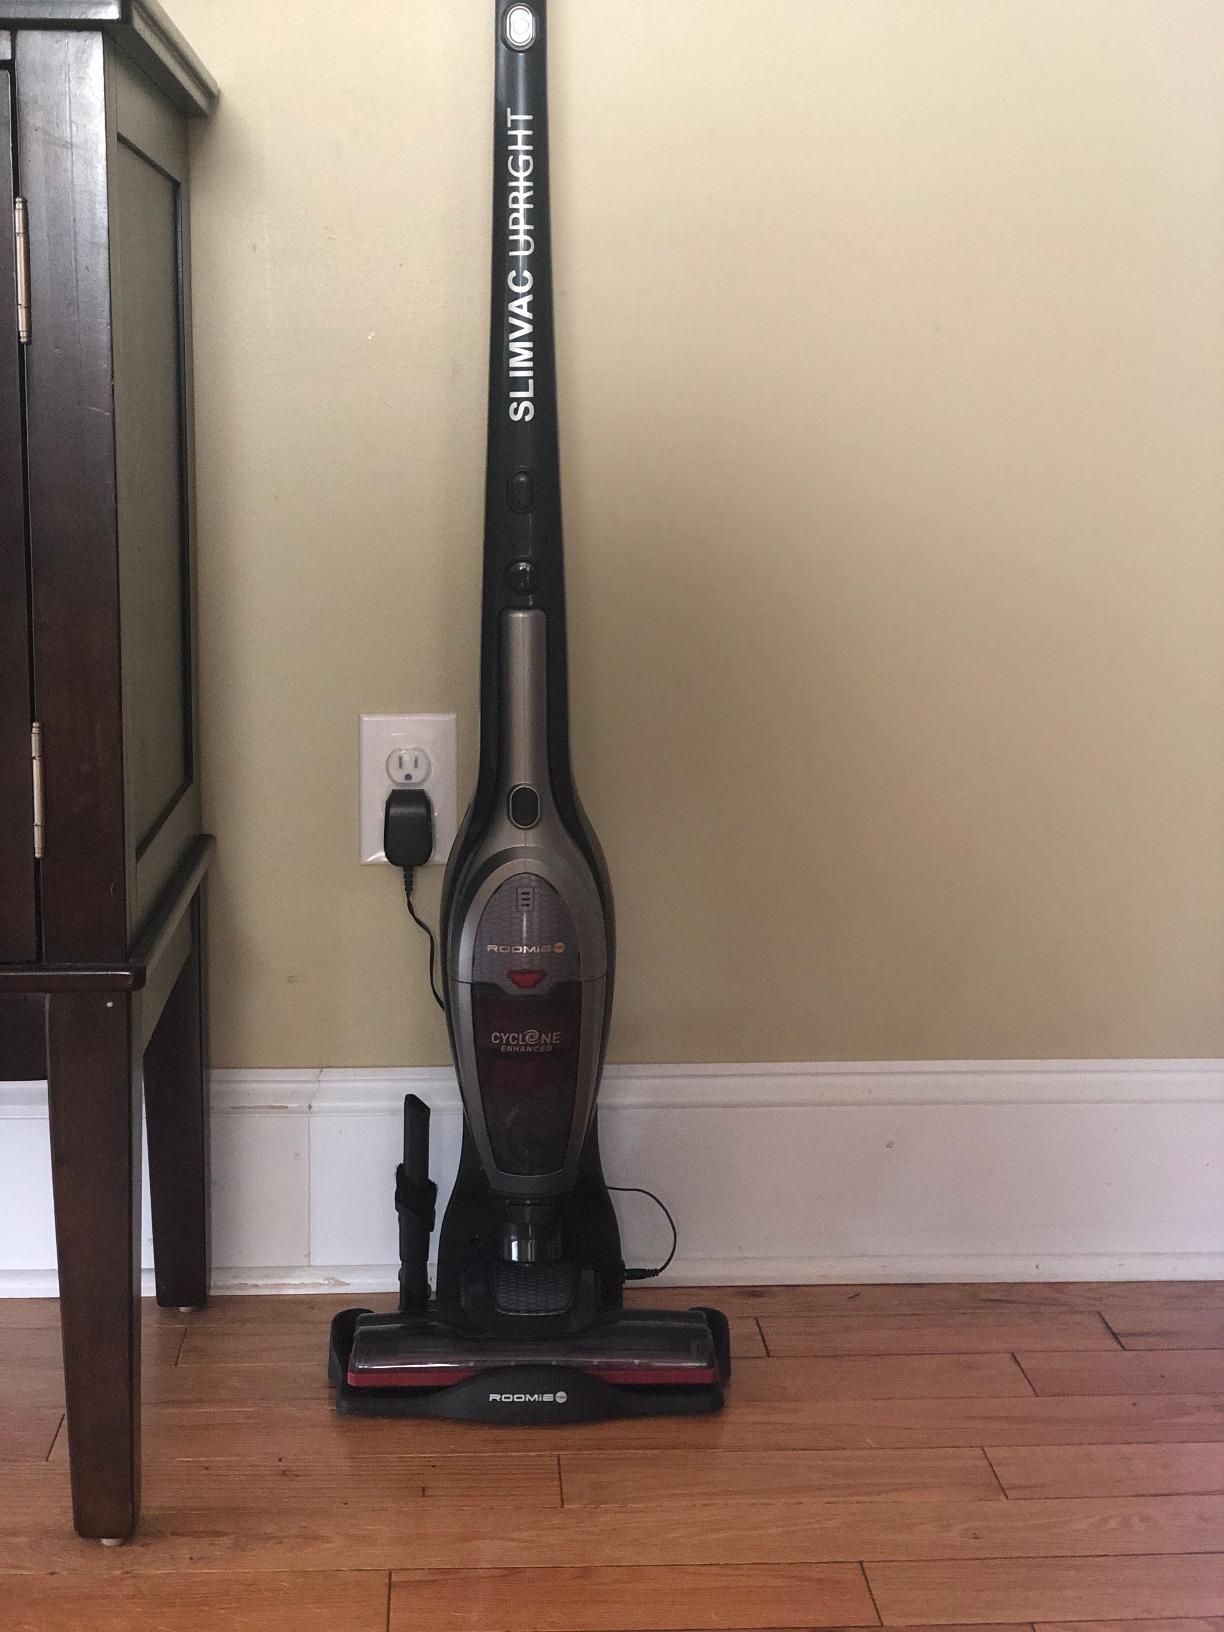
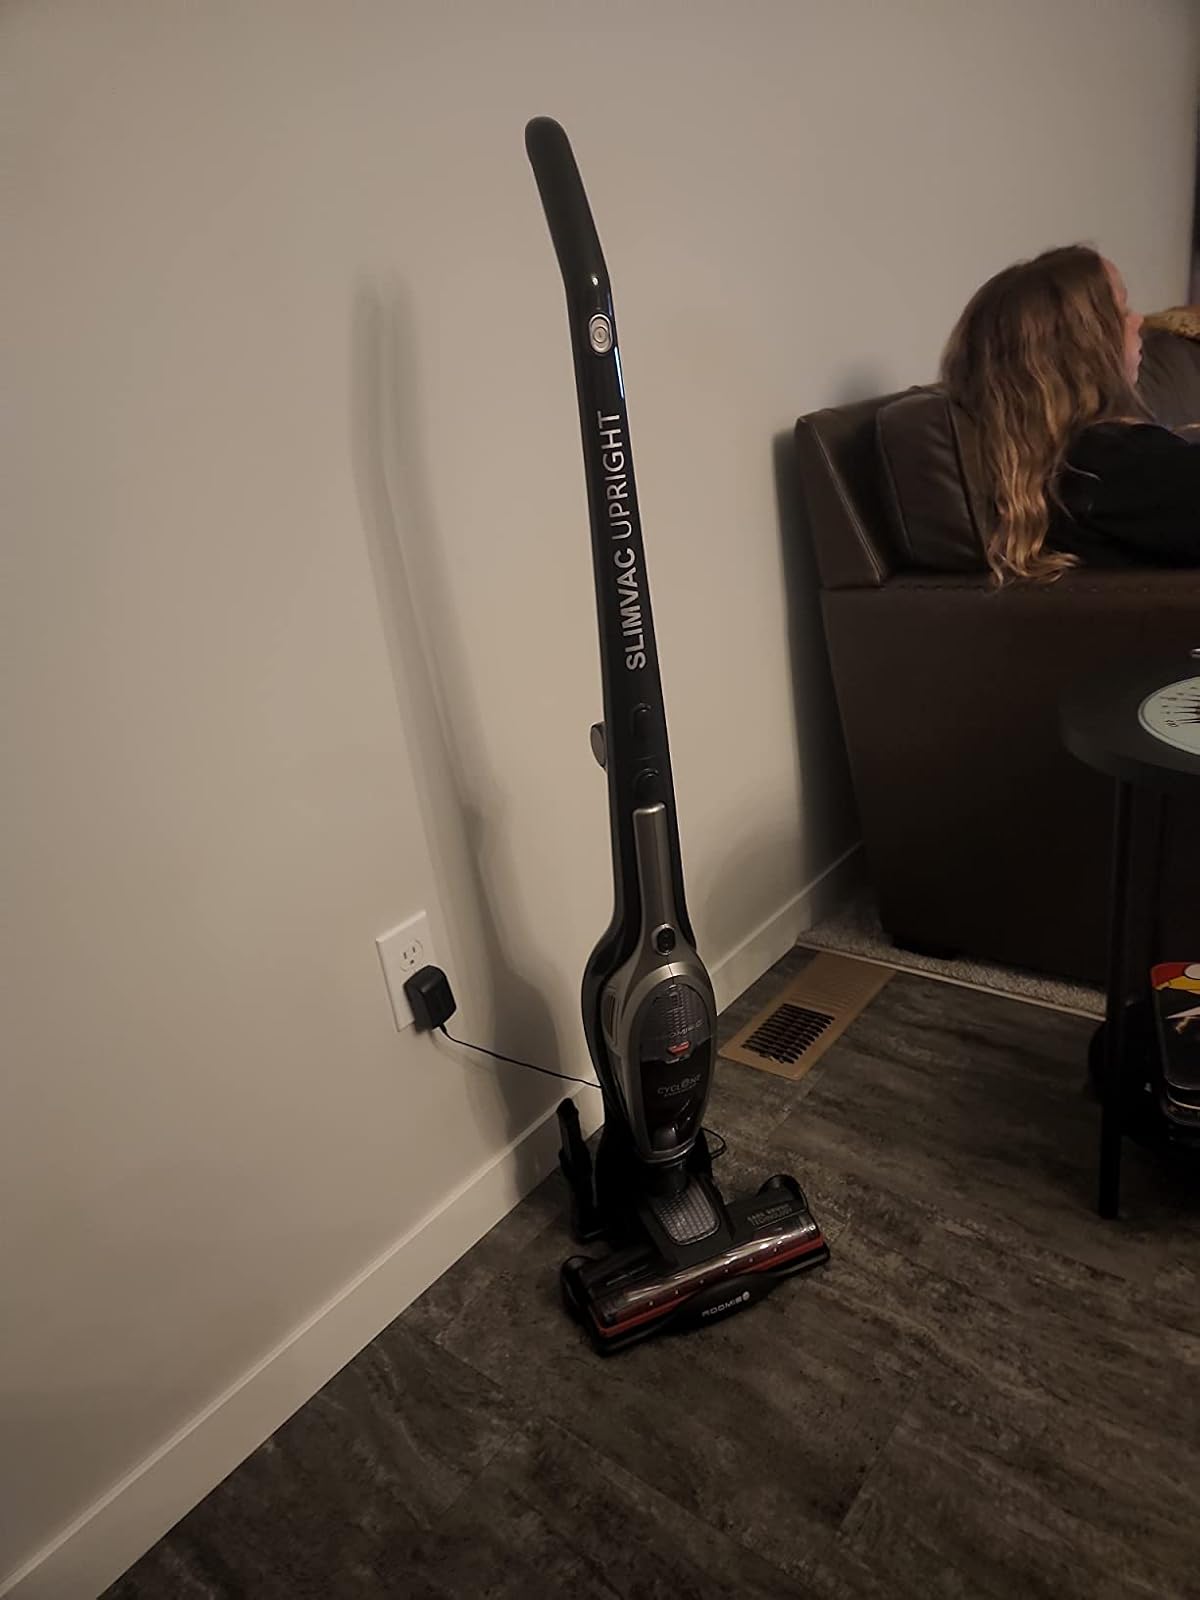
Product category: items_vacuum
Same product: yes